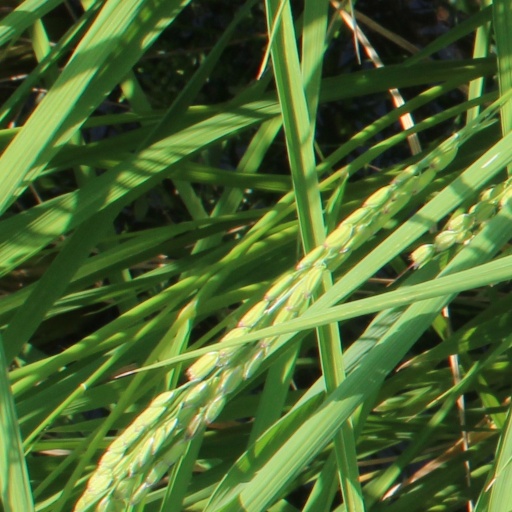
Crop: rice